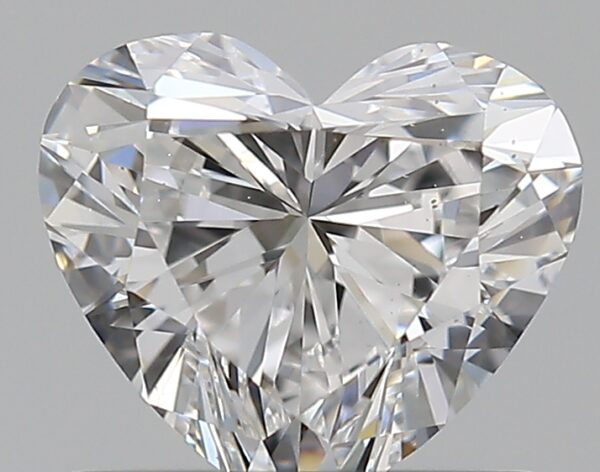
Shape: heart
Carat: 0.7
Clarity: VS2
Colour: E
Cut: EX
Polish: EX
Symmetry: EX
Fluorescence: F
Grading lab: GIA
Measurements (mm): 5.49 x 6.25 x 3.42